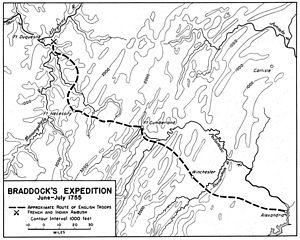
Sir Thomas Gage, 1719 – 2 avril 1787, était un général, commandant en chef des forces britanniques en Amérique du Nord de 1763 à 1775. Il s'est notamment illustré lors des premières années de la guerre d'indépendance des États-Unis.